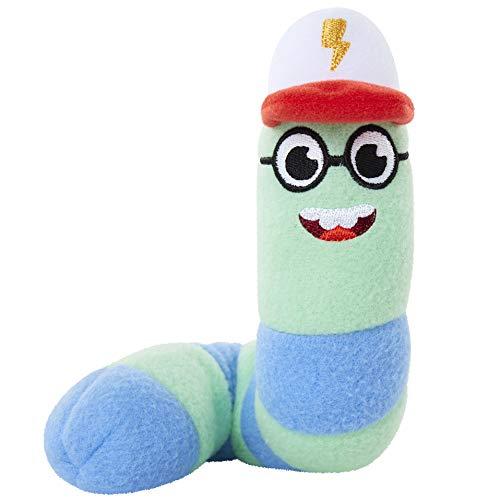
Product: Becca's Bunch Plush Toy Pedro Soft & Cuddly Mini Plush Doll, Stands 8" Tall, Pedro is Wearing His Hat with Lightning Bolt - Plush with Stitched Detailing, for Ages 12M+
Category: Toys & Games | Stuffed Animals & Plush Toys | Plush Figures
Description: It's always an adventure with the Becca's Bunch mini plush.
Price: $11.13
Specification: ProductDimensions:2.2x0.1x3.2inches|ItemWeight:2.08ounces|ShippingWeight:2.08ounces(Viewshippingratesandpolicies)|ASIN:B07P3Q2KWX|Itemmodelnumber:Pedro|Manufacturerrecommendedage:12months-4years